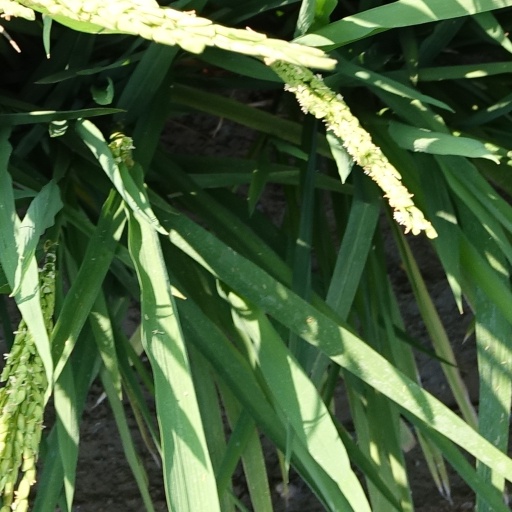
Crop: rice